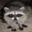
Label: raccoon